Ryan Peniston

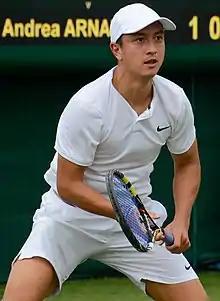
Peniston at the 2019 Wimbledon Championships

Ryan Harold Peniston (born 10 November 1995) is a British tennis player from Essex. He has a career-high singles ranking of world No. 123, achieved in July 2022, and a doubles ranking of world No. 384 achieved in June 2022.